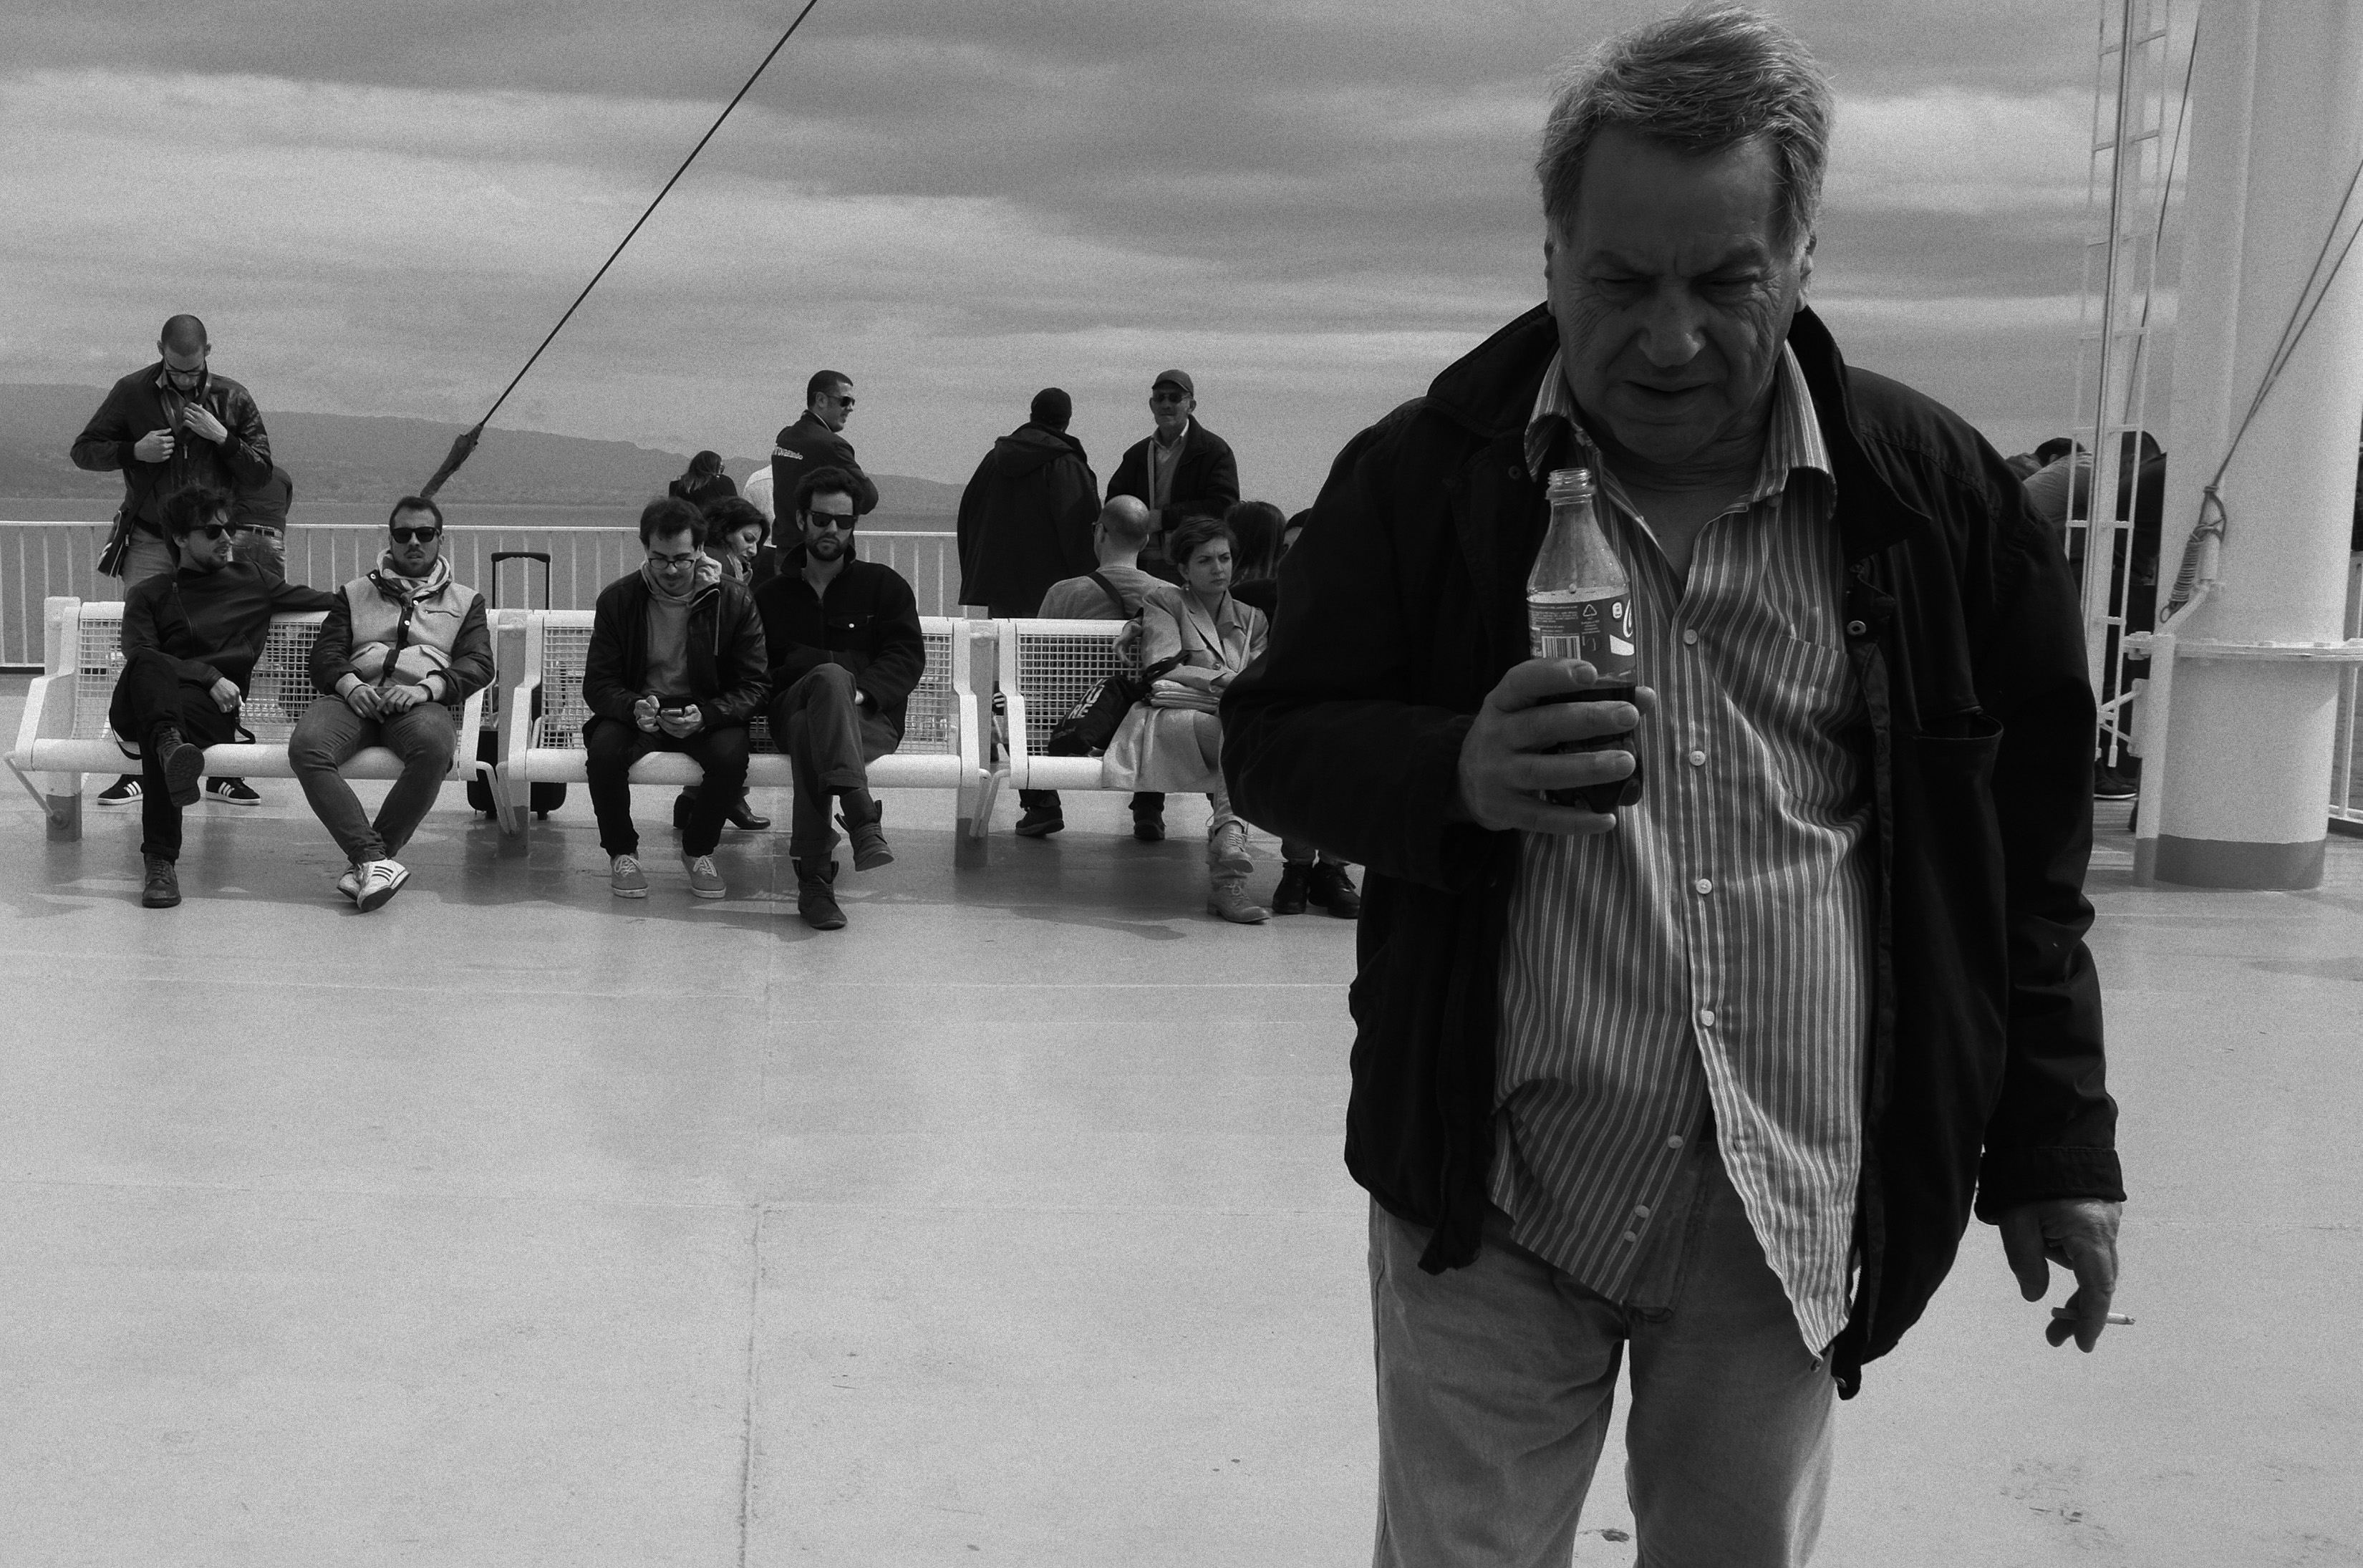
man, winter, black and white, people, road, white, street, photography, spring, italy, black, monochrome, infrastructure, photograph, image, fuji, sicily, fujix, fujixe1, e1, messinastrait, monochrome photography